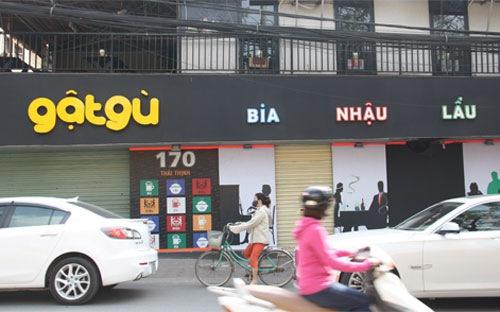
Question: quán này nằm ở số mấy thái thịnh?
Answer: quán này nằm ở 170 thái thịnh